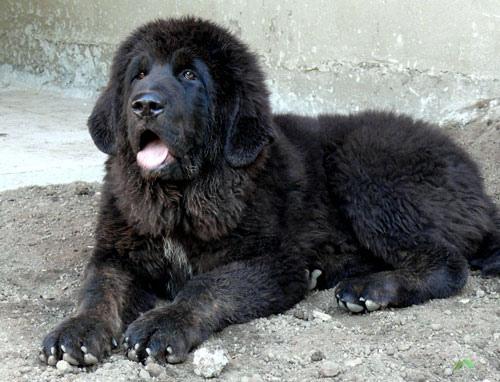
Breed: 205-n000030-Tibetan_mastiff